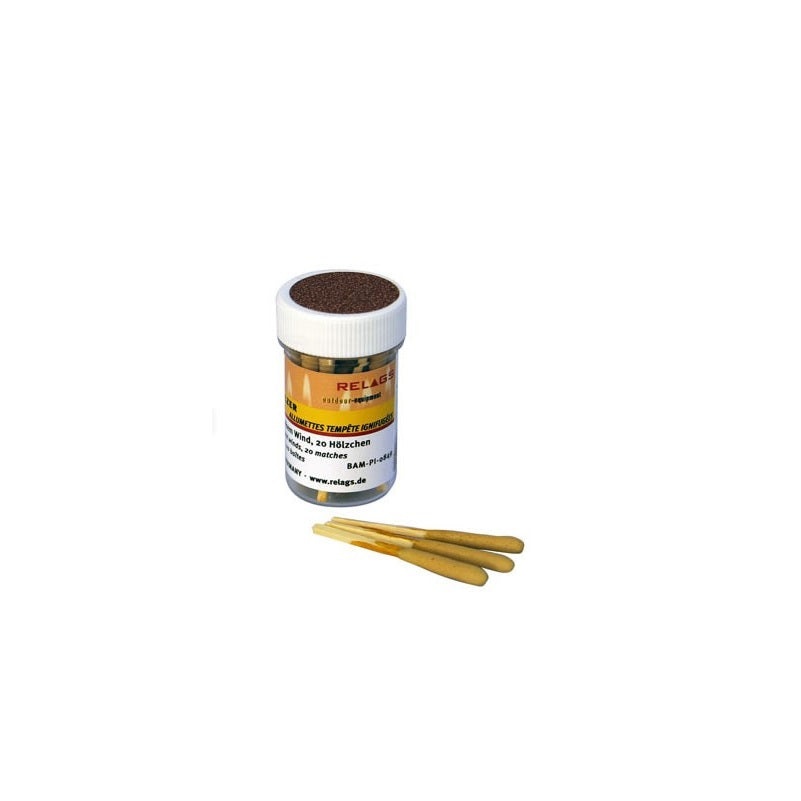
Sērkociņi Relags Stormproof
Vētras noturīgi sērkociņi Ātri uzliesmojoši un vienmērīgi degoši sērkociņi mitrumizturīgā konteinerī.
Brand: Relags
Category: Home & Garden > Lawn & Garden > Gardening > Plant Cages & Supports